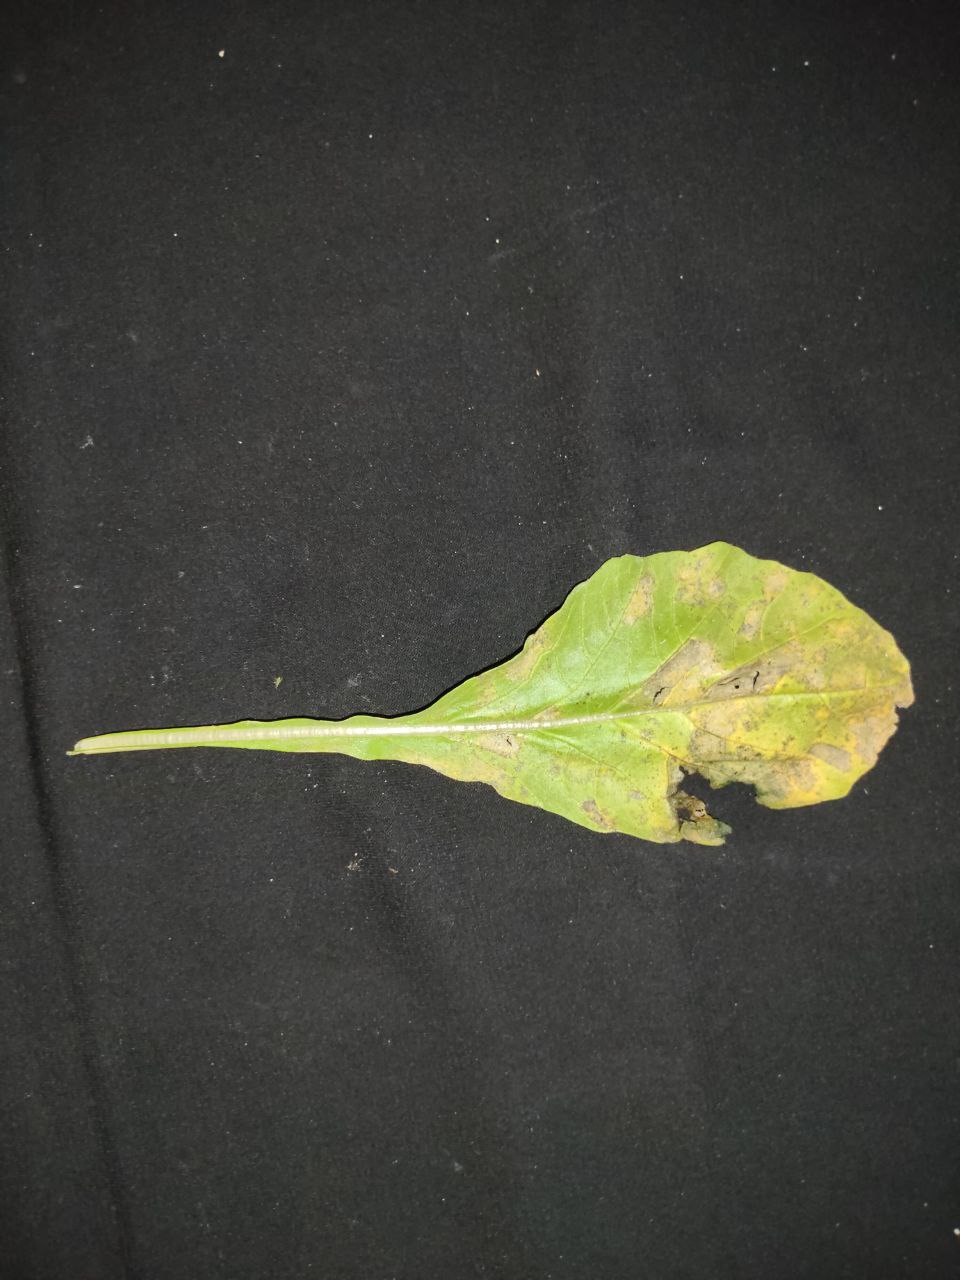
Label: Downey mildew